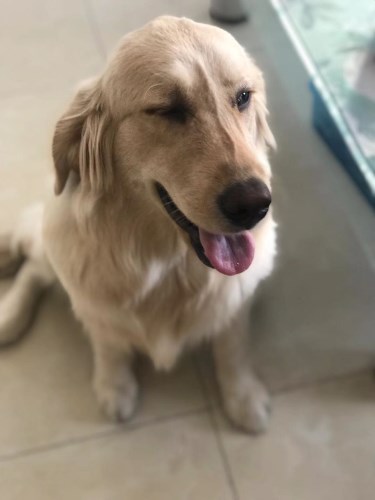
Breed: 5355-n000126-golden_retriever